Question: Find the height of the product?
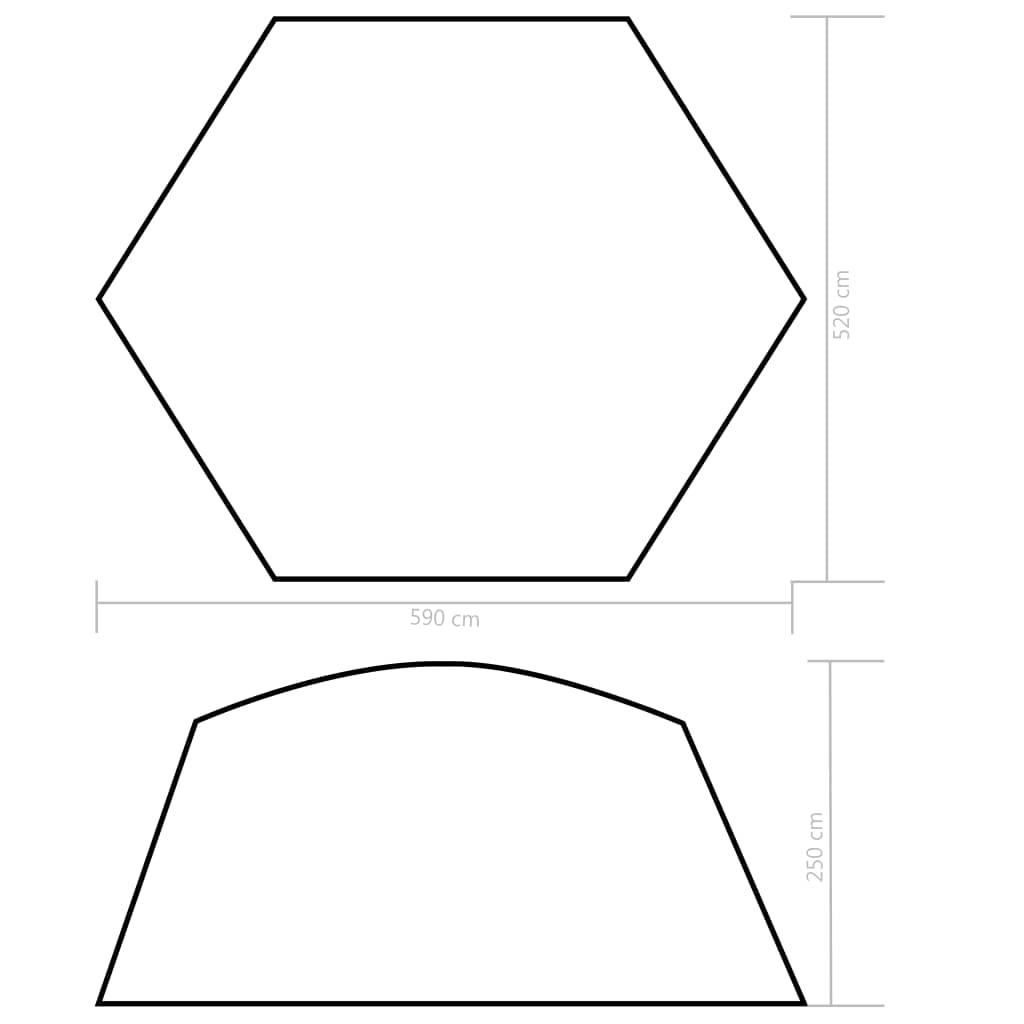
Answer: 250.0 centimetre